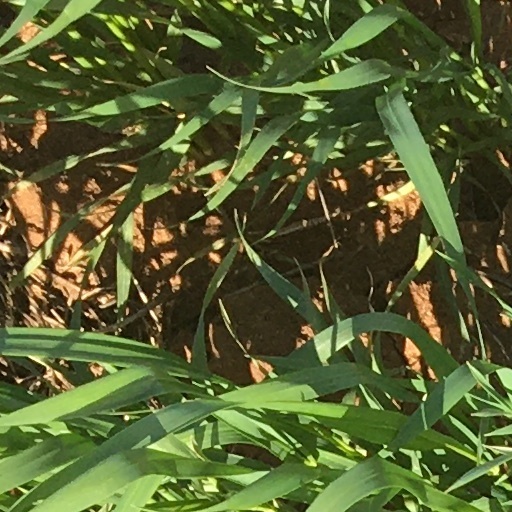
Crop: wheat